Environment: real
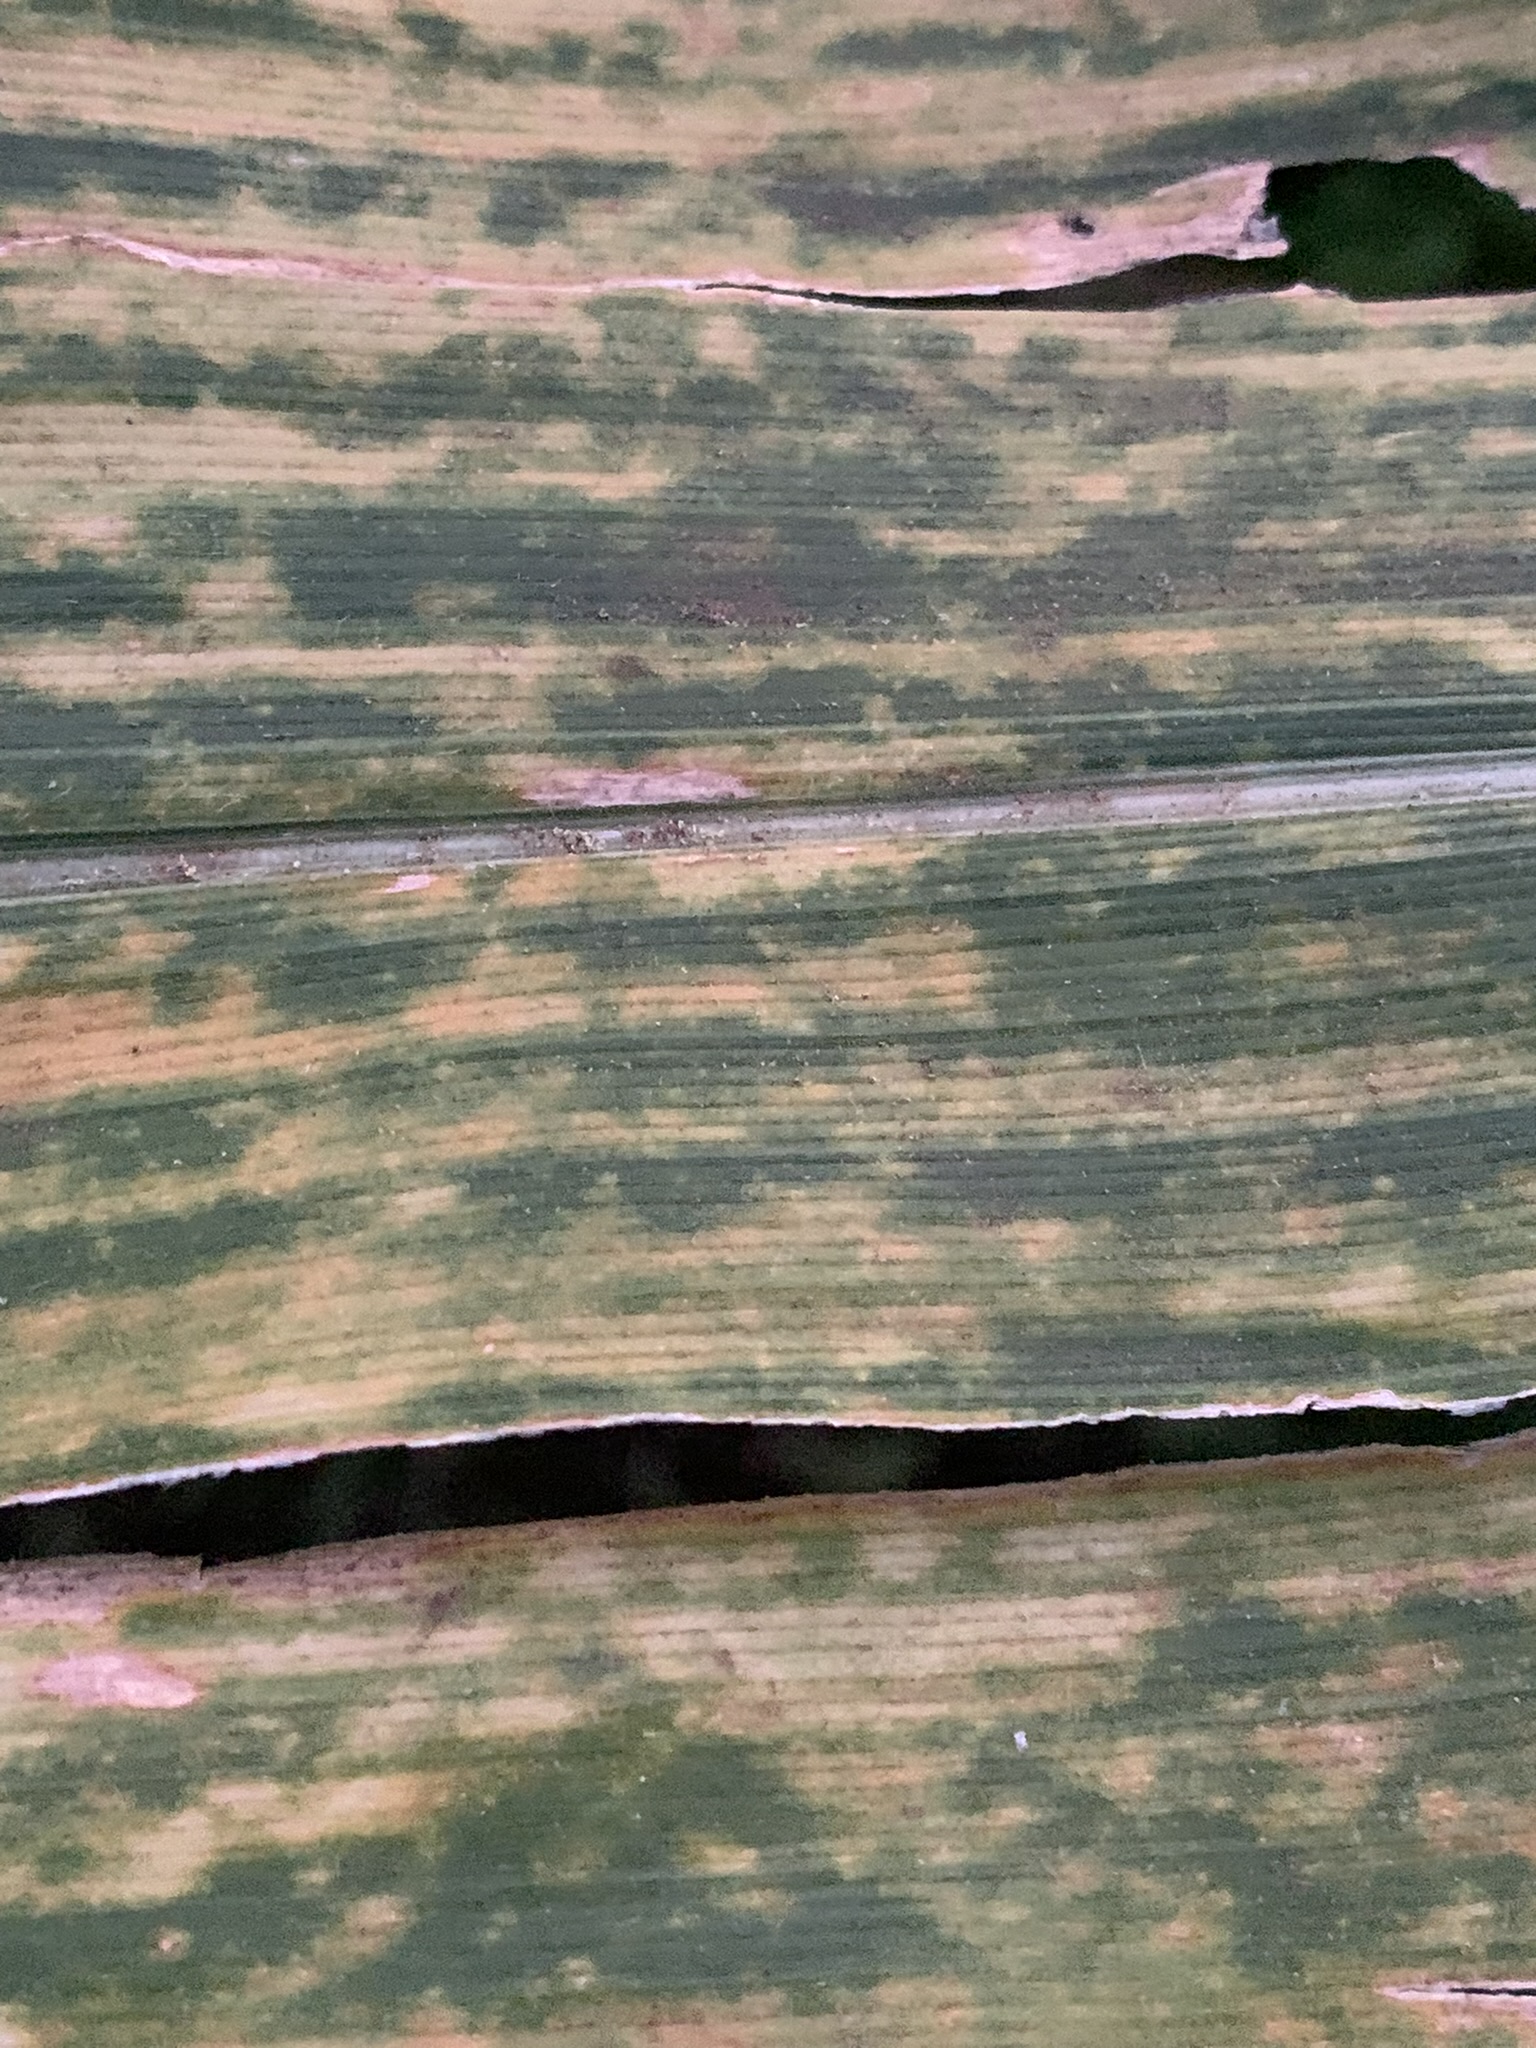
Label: lethal_necrosis